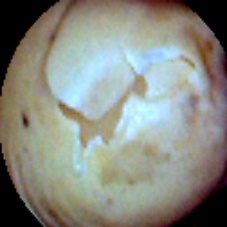
Label: Skin-damaged